Cinema of Italy

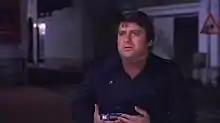
"Sgarro alla camorra " by Ettore Maria Fizzarotti (1973)

Franco and Ciccio were a comedy duo formed by Italian actors Franco Franchi (1928–1992) and Ciccio Ingrassia (1922–2003), particularly popular in the 1960s and 1970s. Together, they appeared in 116 films, usually as the main characters, and occasionally as supporting characters in films featuring well-known actors such as Totò, Domenico Modugno, Vittorio Gassman, Buster Keaton and Vincent Price.